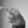
ASL letter: P